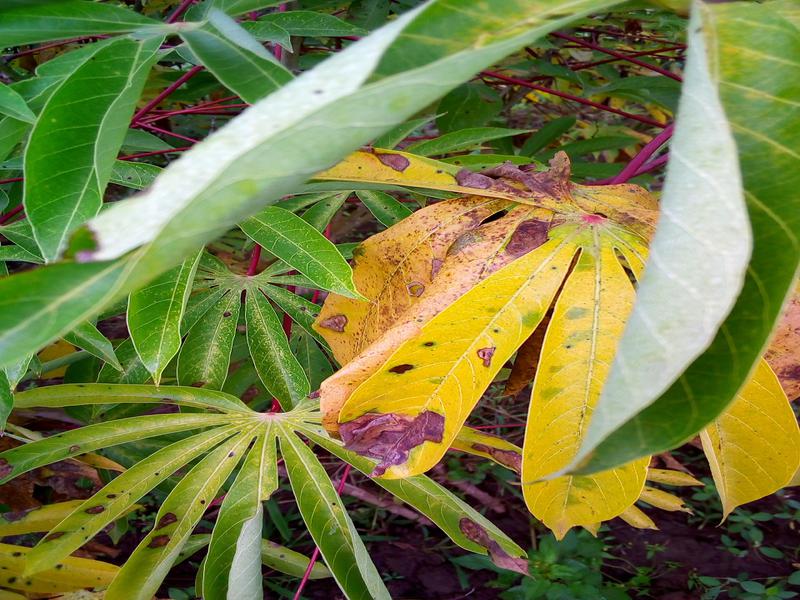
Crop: cassava
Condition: bacterial_blight